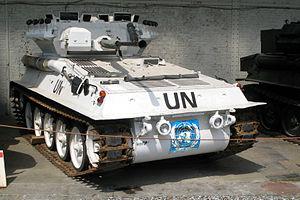
Un chasseur à cheval est un type de cavalier militaire appartenant à la cavalerie légère, chargé généralement de missions de reconnaissance et d'éclairage de l'armée.
L’histoire de la force terrestre belge depuis 1945 retrace l'historique de la Composante terre, appelée aussi « force terrestre », de l'armée belge depuis 1945 et la fin de la Seconde Guerre mondiale.